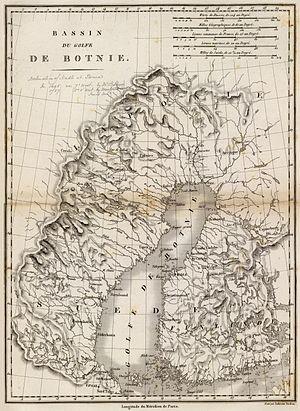
La Botnie est une région historique de Fennoscandie actuellement partagée entre la Suède et la Finlande. Elle se situe entre le golfe de Botnie au sud et la Laponie au nord, de part et d'autre du fleuve Torne qui marque la frontière entre les deux pays et correspond pour sa partie suédoise aux anciennes provinces historiques de Västerbotten et de Norrbotten et pour sa partie finlandaise à l'ouest de la province de Laponie. Autrefois intégralement incluse dans le royaume de Suède, la région est divisée entre ce dernier et l'Empire russe par le traité de Fredrikshamn signé en 1809.